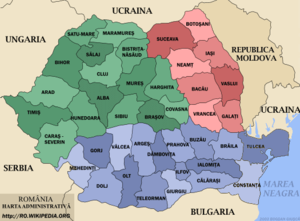
La Roumanie est un État d'Europe de l'Est, le septième pays le plus peuplé de l'Union européenne et le neuvième par sa superficie. La géographie du pays est structurée par les Carpates, le Danube et le littoral de la mer Noire. Située aux confins de l'Europe du Sud-Est et de l'Europe centrale et orientale, la Roumanie a comme pays frontaliers la Hongrie, l'Ukraine, la Moldavie, la Bulgarie et la Serbie.
Le diocèse de Satu Mare est un diocèse catholique de Roumanie de rite latin de la province ecclésiastique de Bucarest dont le siège est situé à Satu Mare, dans le Județ de Satu Mare. L'évêque actuel est Jenő Schönberger, depuis 2003.
Le diocèse d'Oradea Mare est un diocèse catholique de Roumanie de rite latin de la province ecclésiastique de Bucarest dont le siège est situé à Oradea, dans le Județ de Bihor. L'évêque actuel est László Böcskei, depuis 2008.